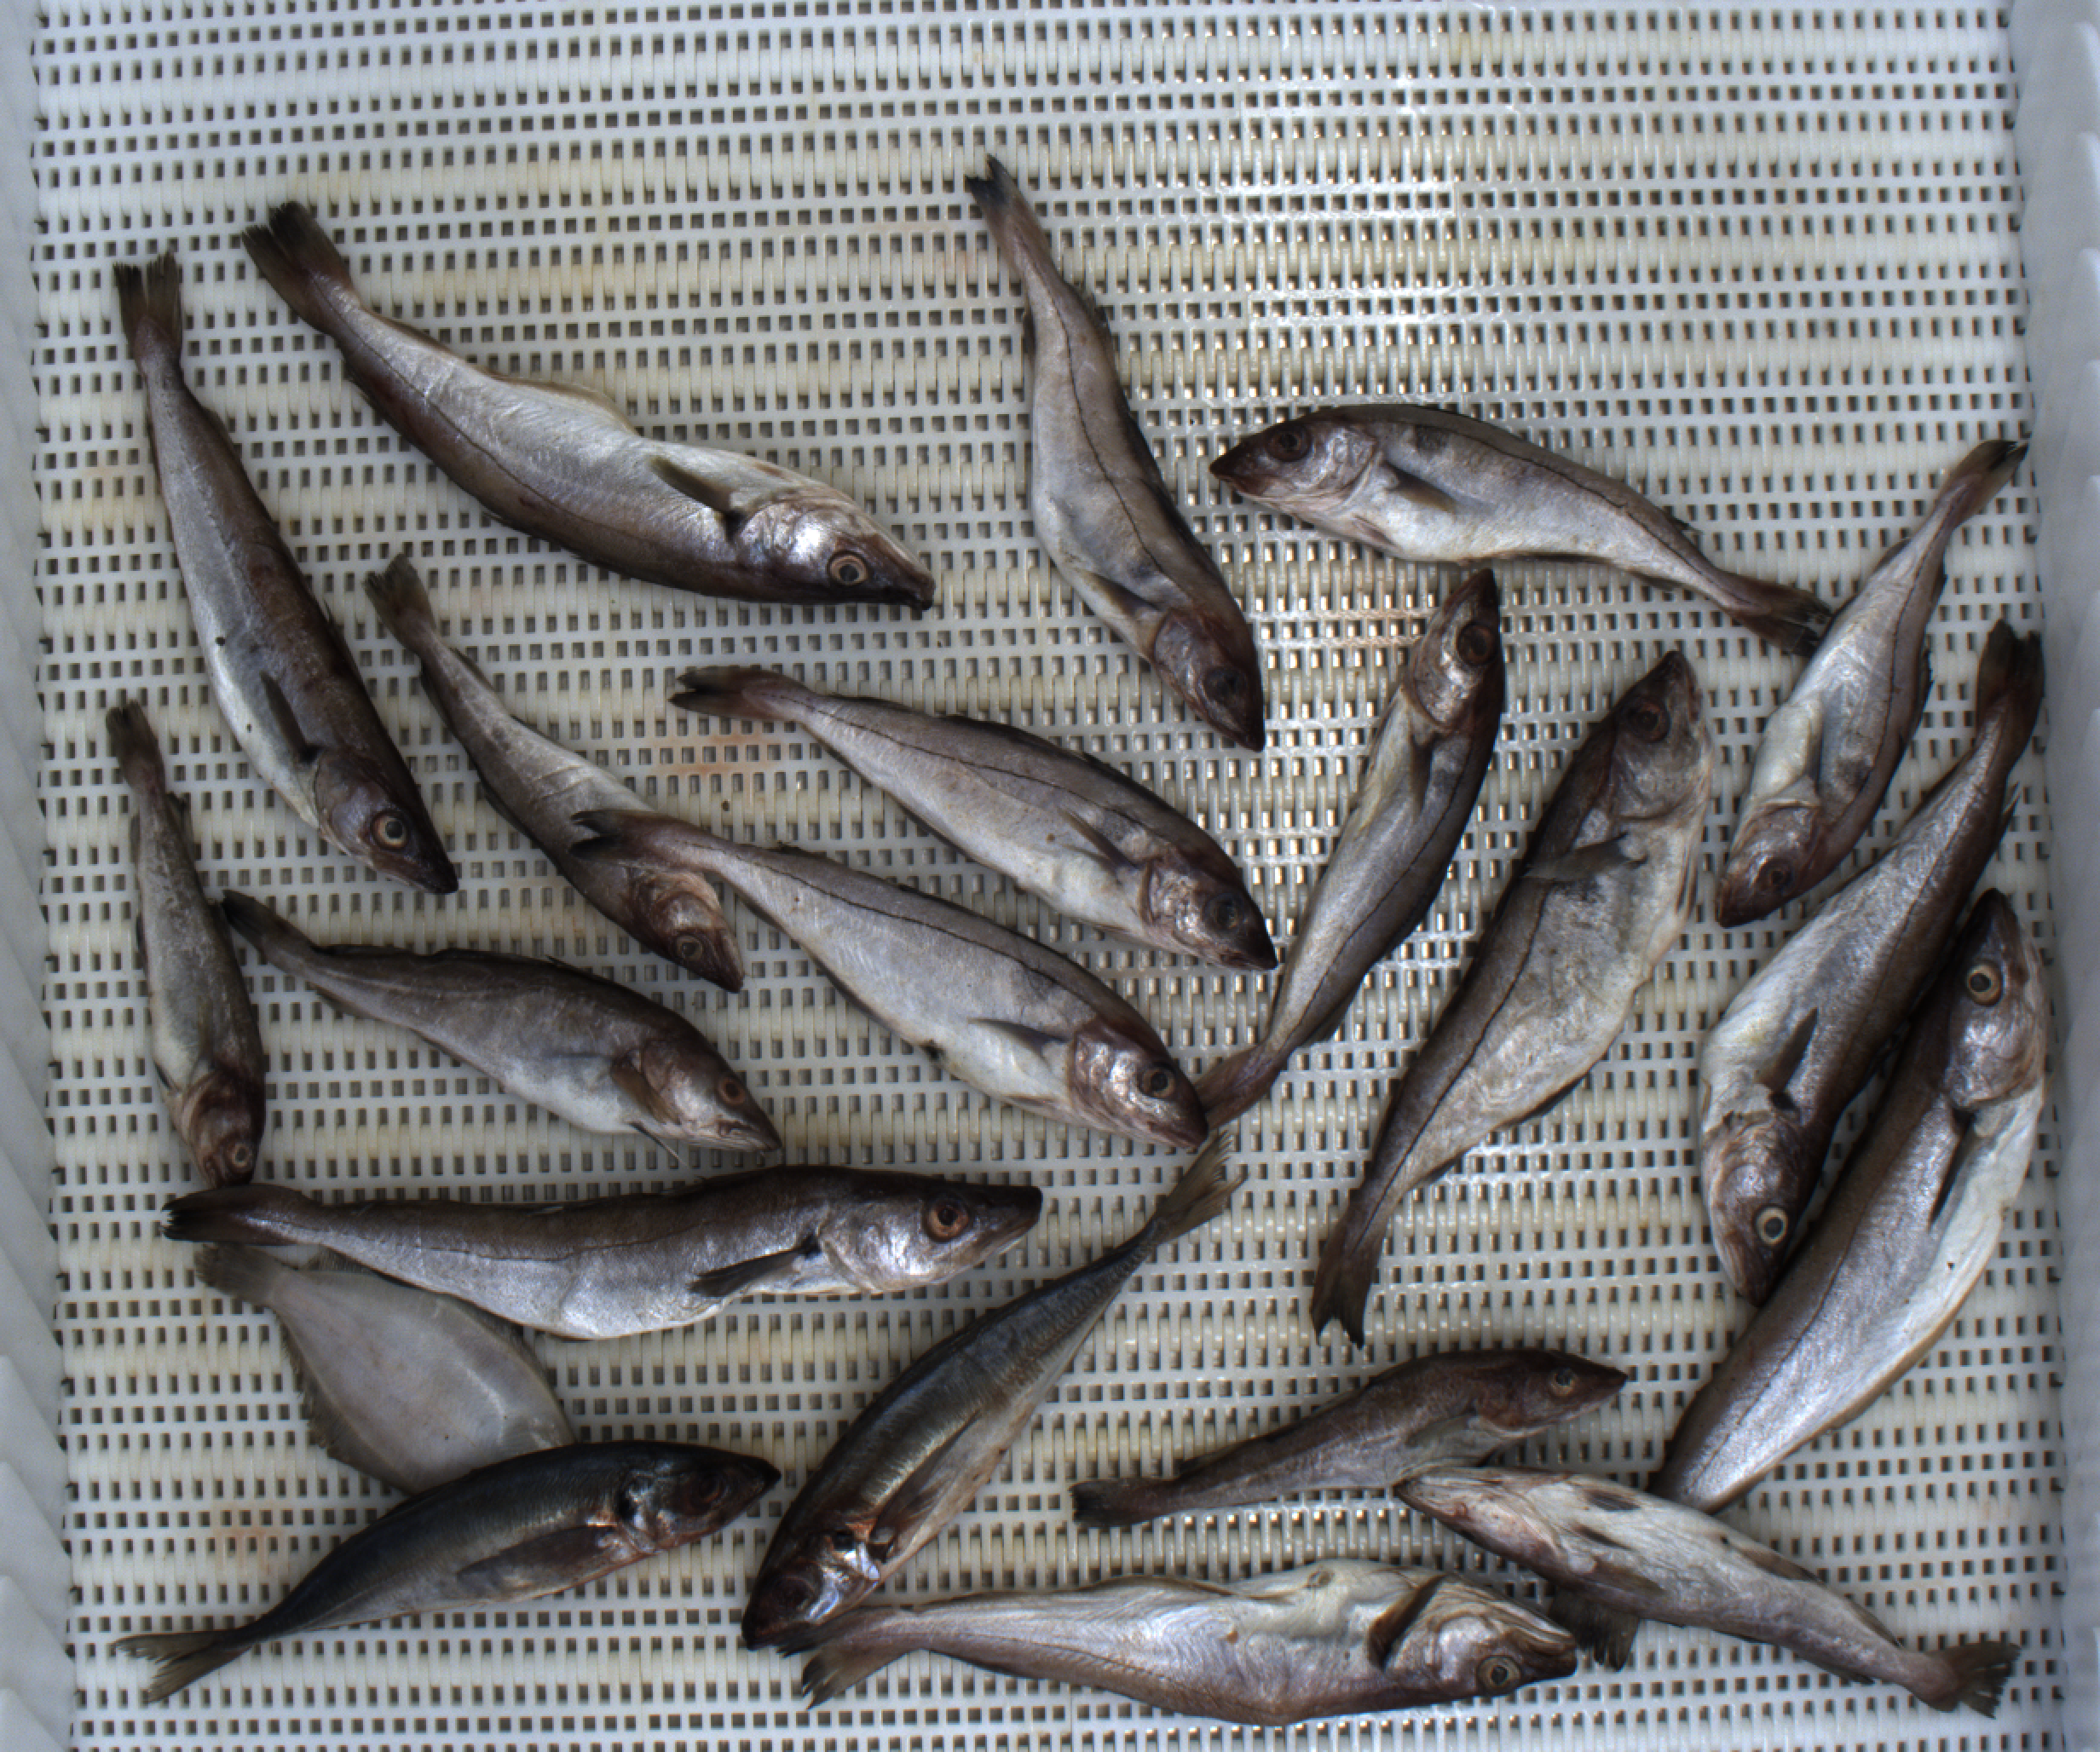
Total fish: 21
Cod: 5
Haddock: 7
Whiting: 6
Hake: 0
Horse mackerel: 2
Saithe: 0
Other: 1